Gonzalo Higuaín

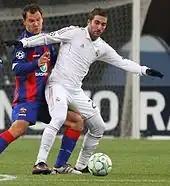
Higuaín in a Champions League game against CSKA Moscow in February 2012

On 2 October, Higuaín scored his first hat-trick of the season against Espanyol in a 4–0 away win, following it 13 days later with another in a 4–1 win against Betis.